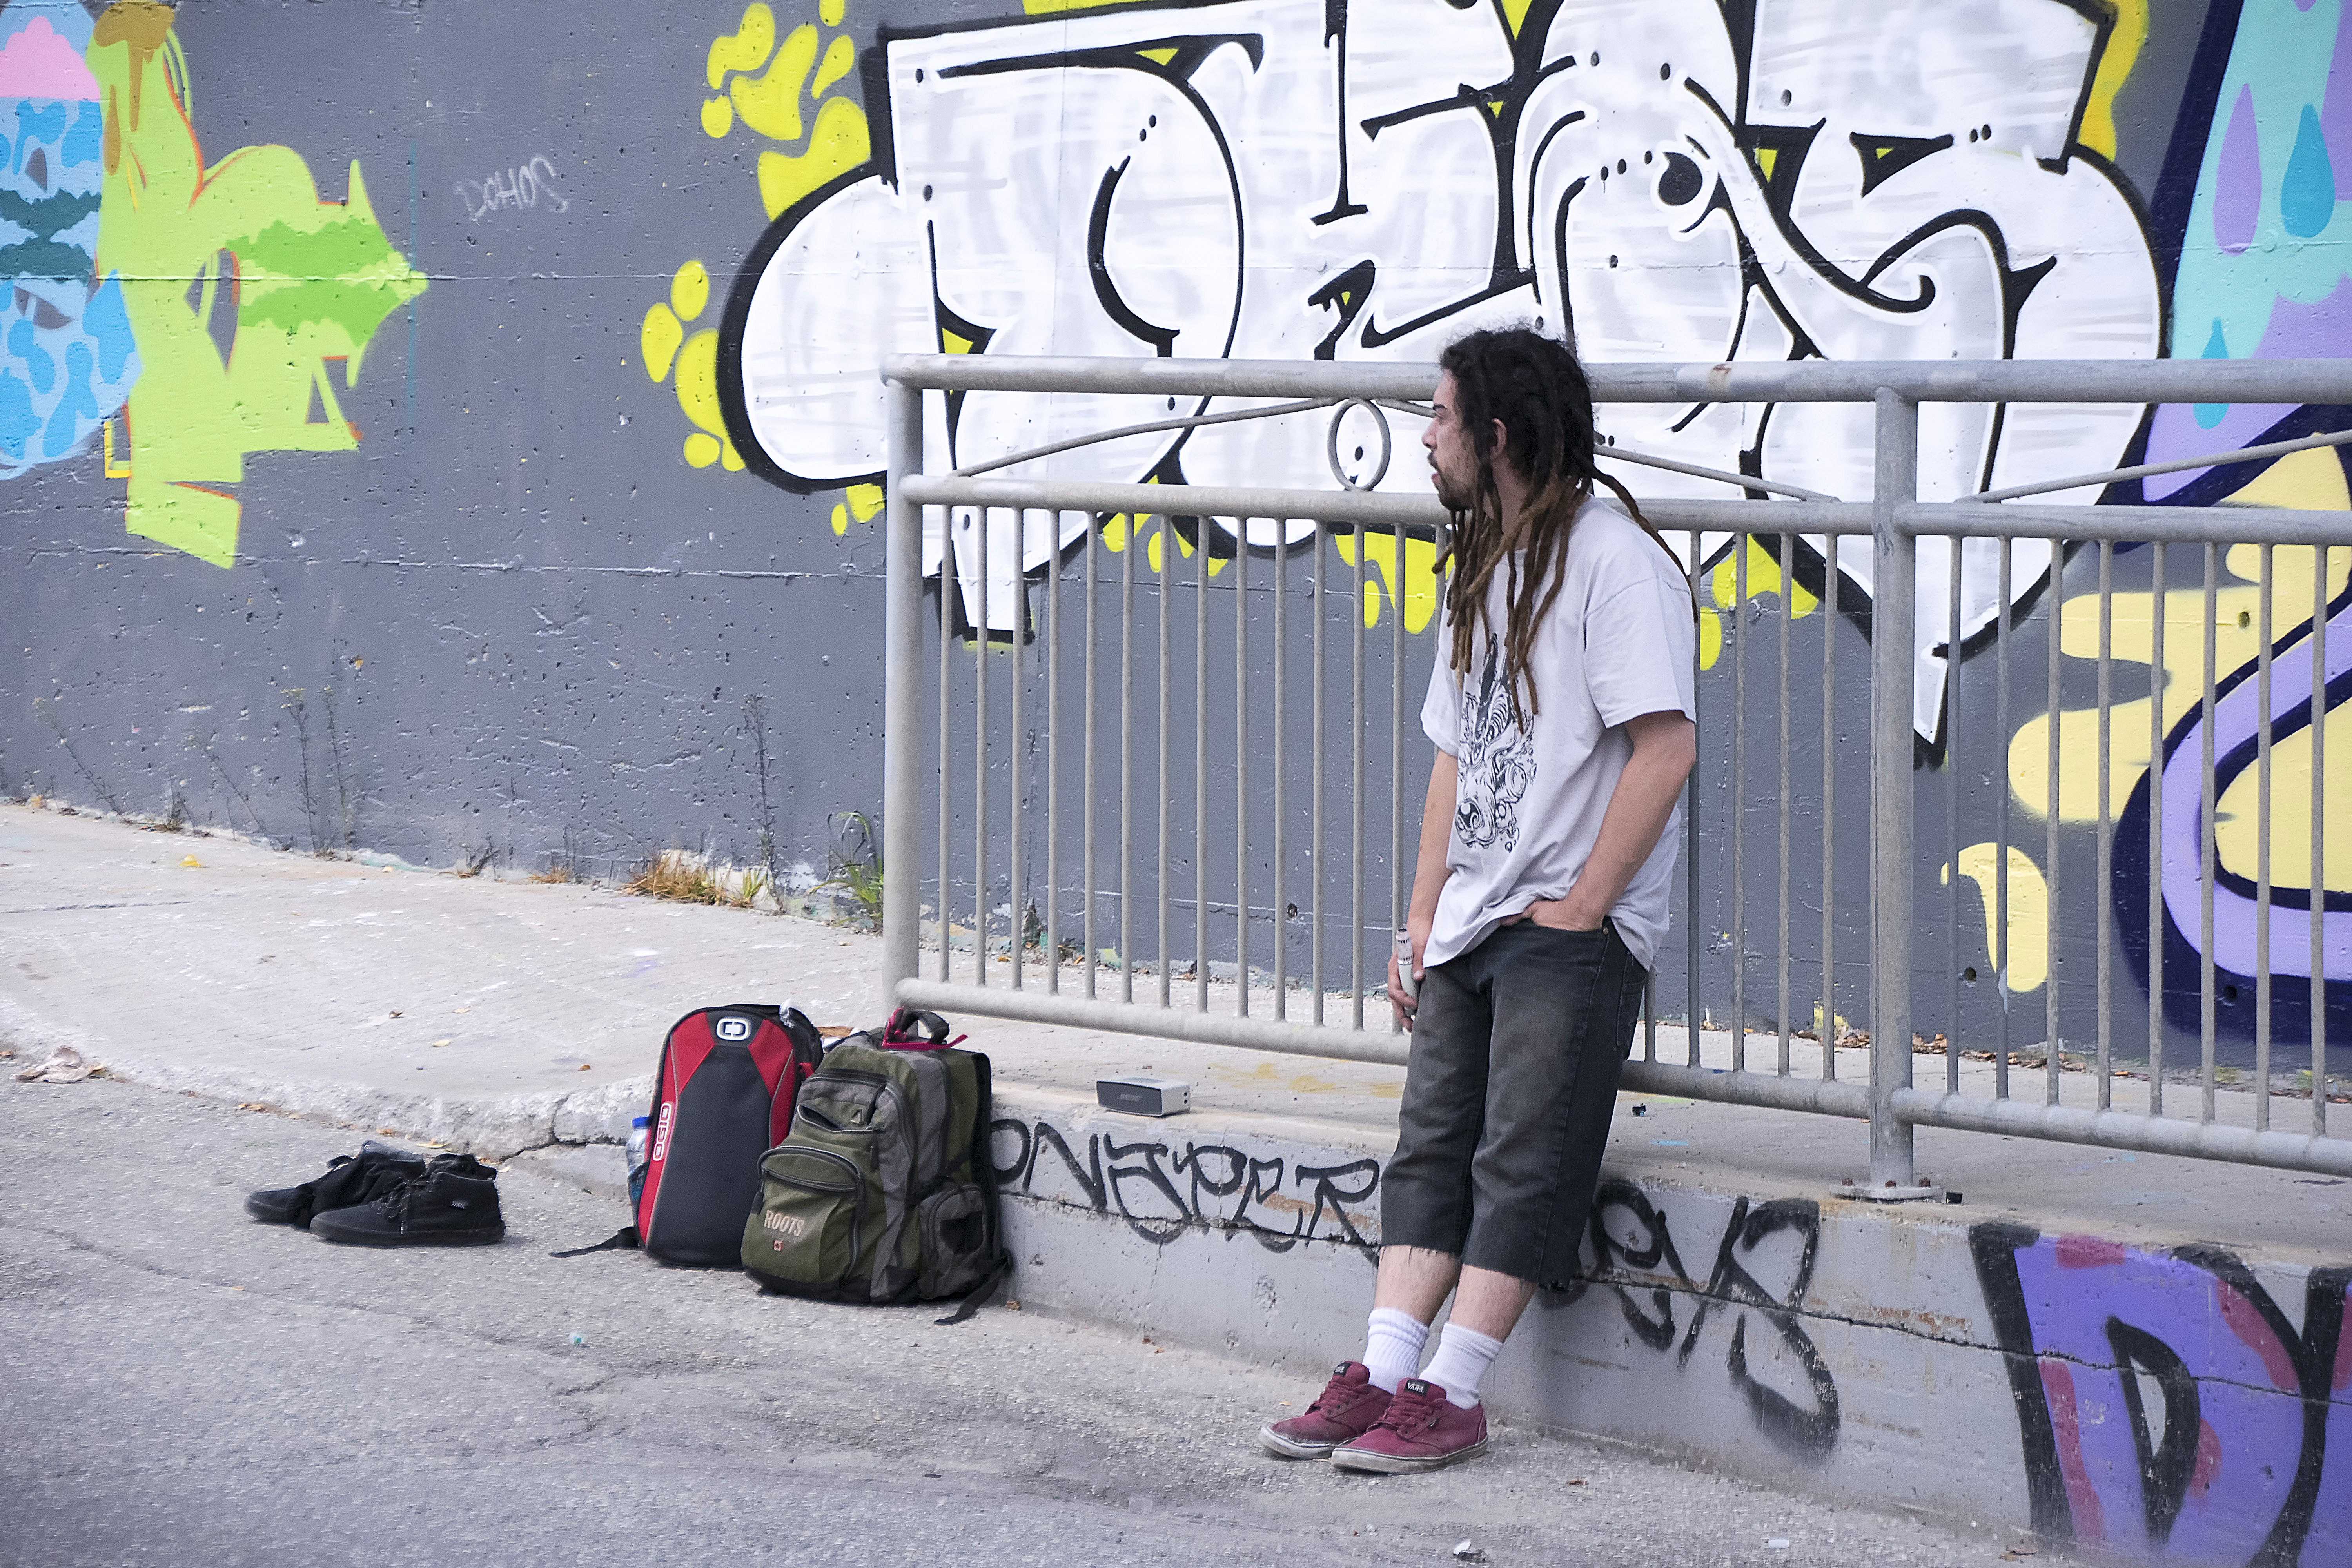
road, street, urban, wall, graffiti, street art, art, canada, mural, quebec, sherbrooke, urbain, amalgam